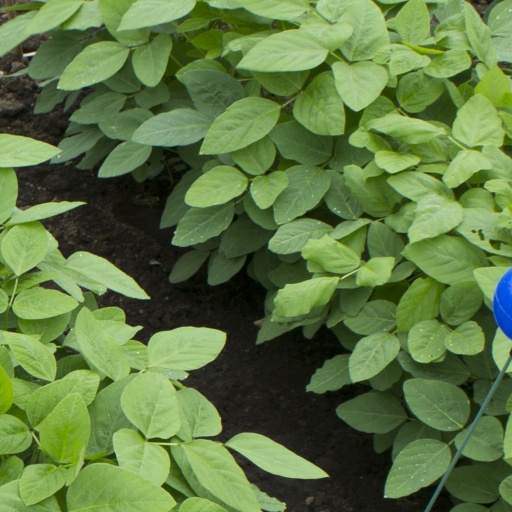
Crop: soybean